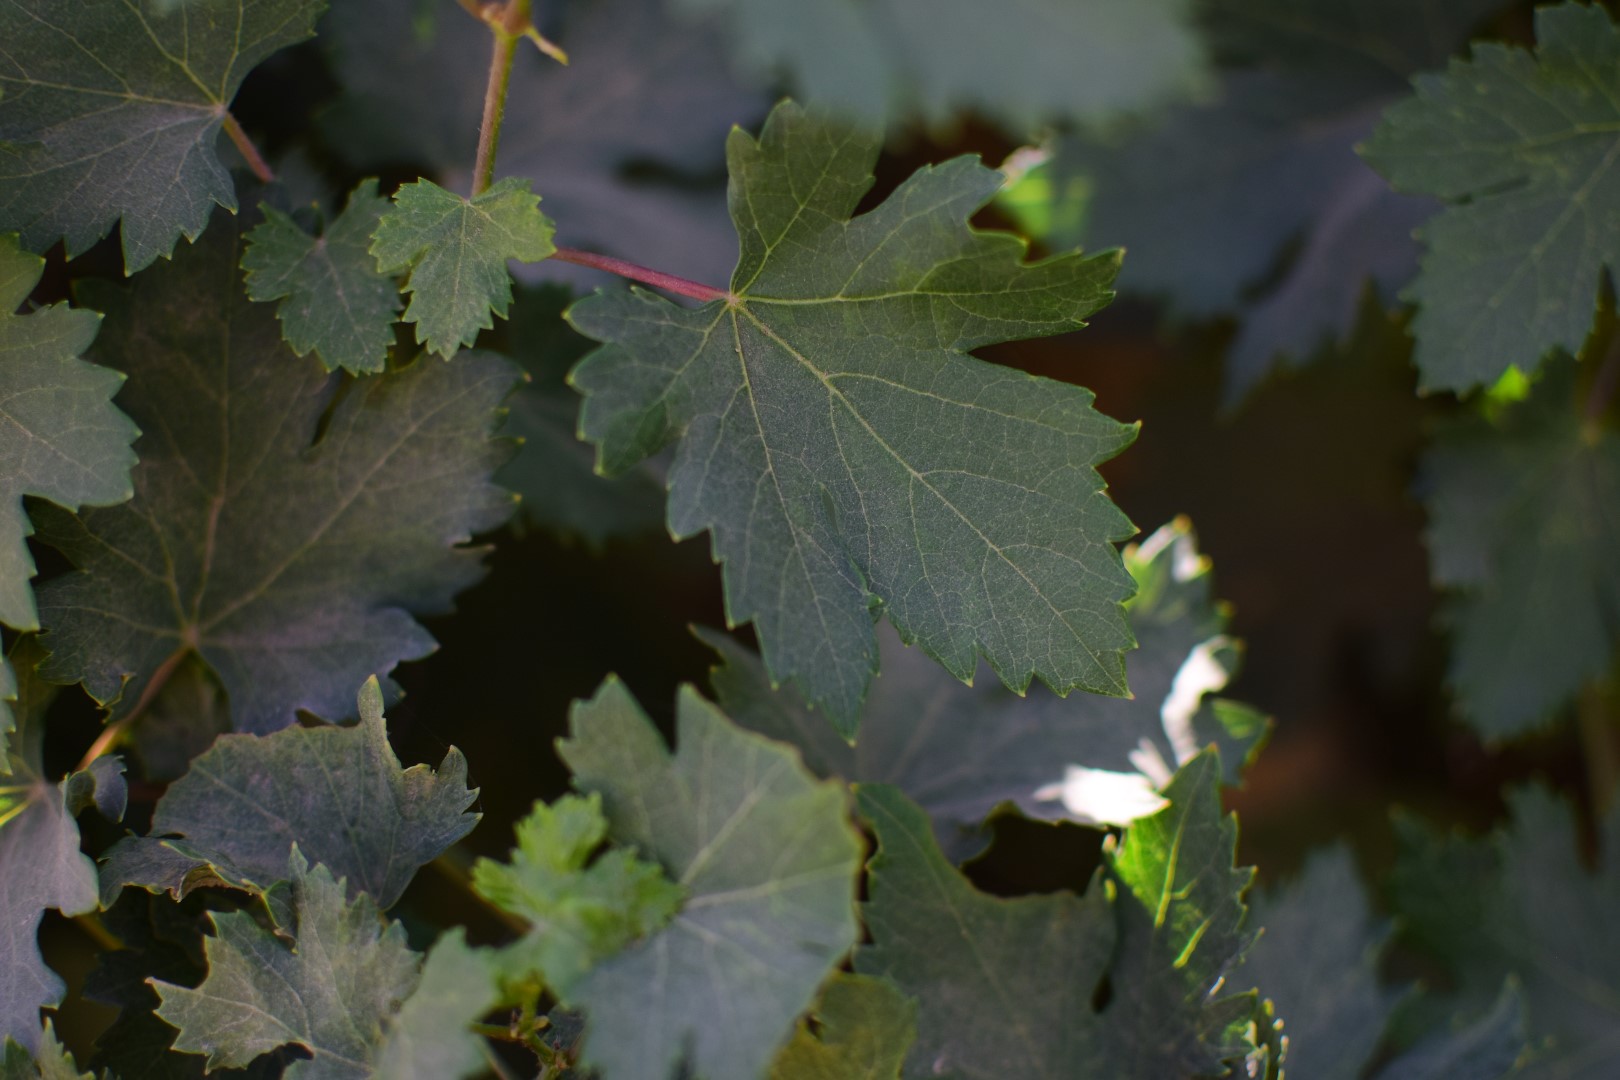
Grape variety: Halawani